The Journey (2017 film)

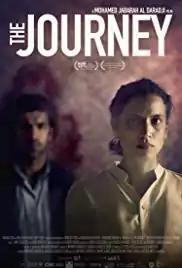
Film poster

The Journey is a 2017 Iraqi drama film written and directed by Mohamed Jabarah Al-Daradji. It was screened in the Contemporary World Cinema section at the 2017 Toronto International Film Festival. Upon premiering on 1 March 2018 in Iraq, the film became the first Iraqi film in 27 years to be released in the theaters of Iraq. It was selected as the Iraqi entry for the Best Foreign Language Film at the 91st Academy Awards, but it was not nominated.